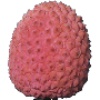
Label: Lychee 1